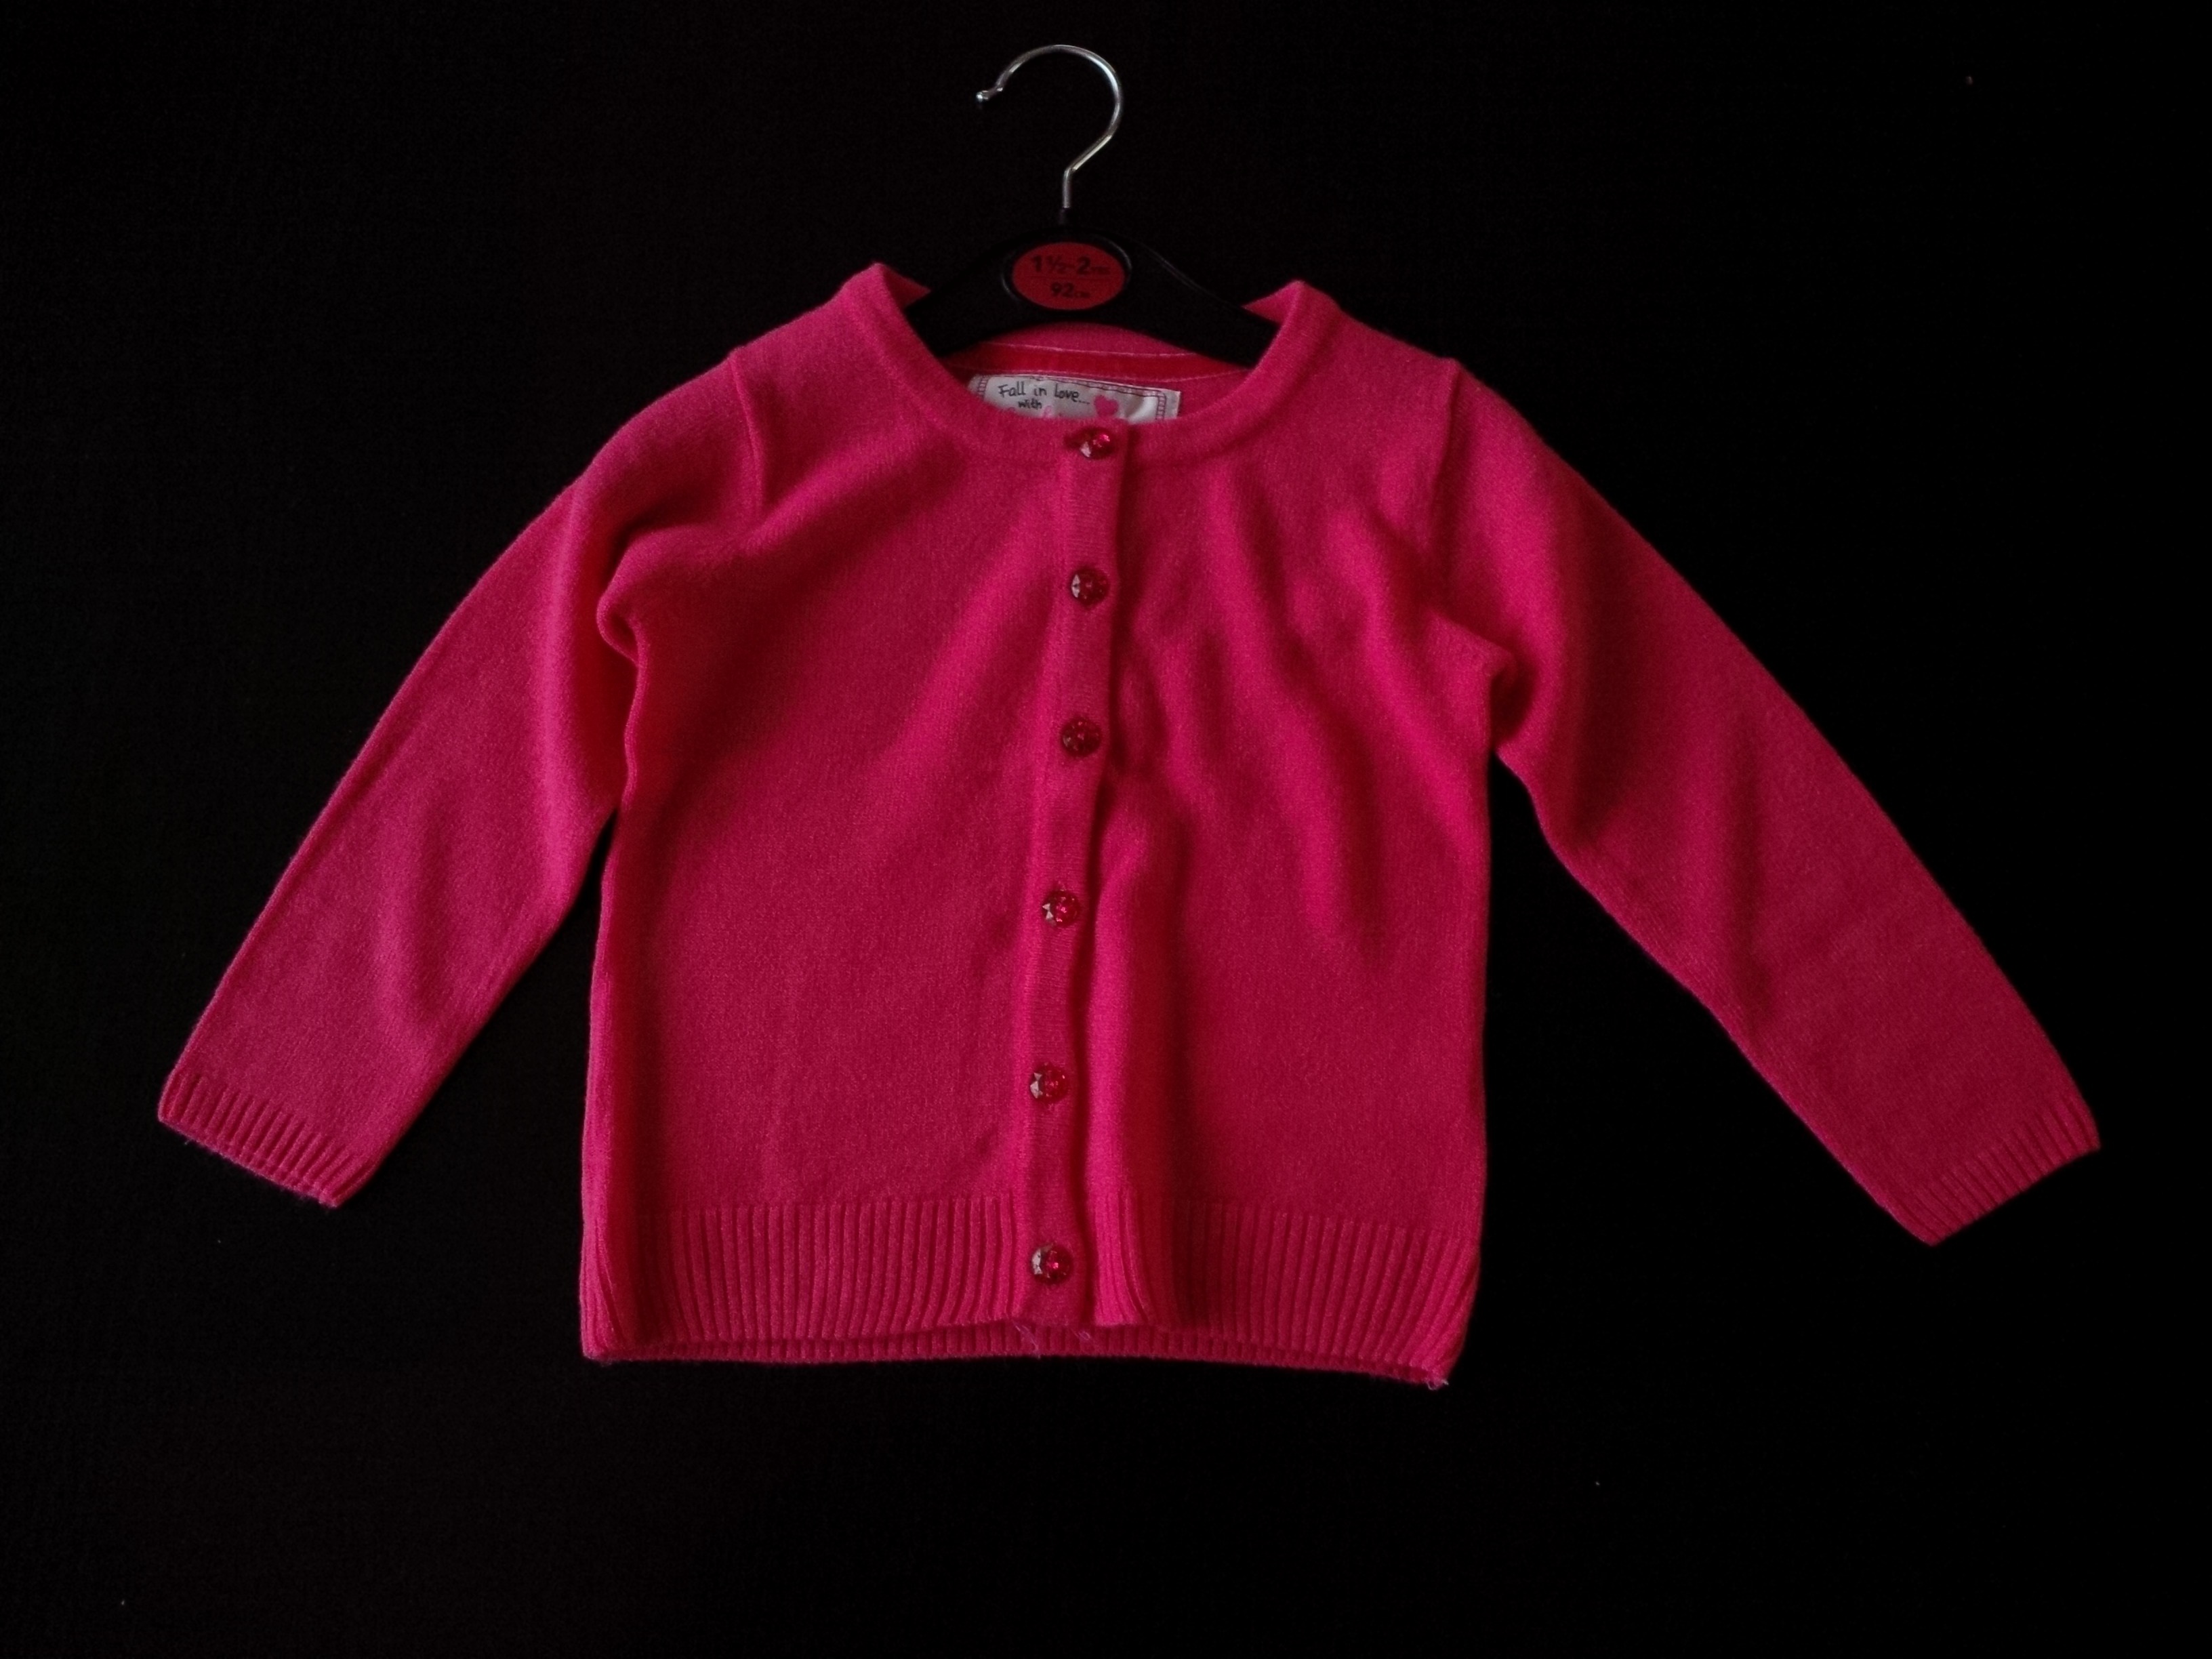
red, clothing, pink, jacket, outerwear, magenta, sleeve, cardigan, girls jumper